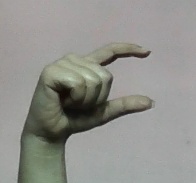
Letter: dal